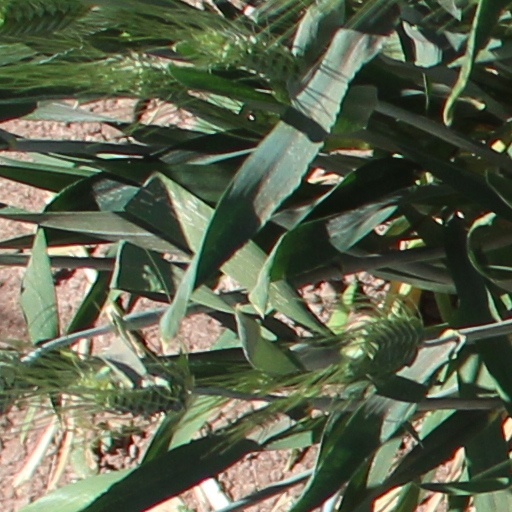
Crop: wheat